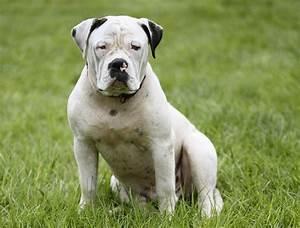
dog